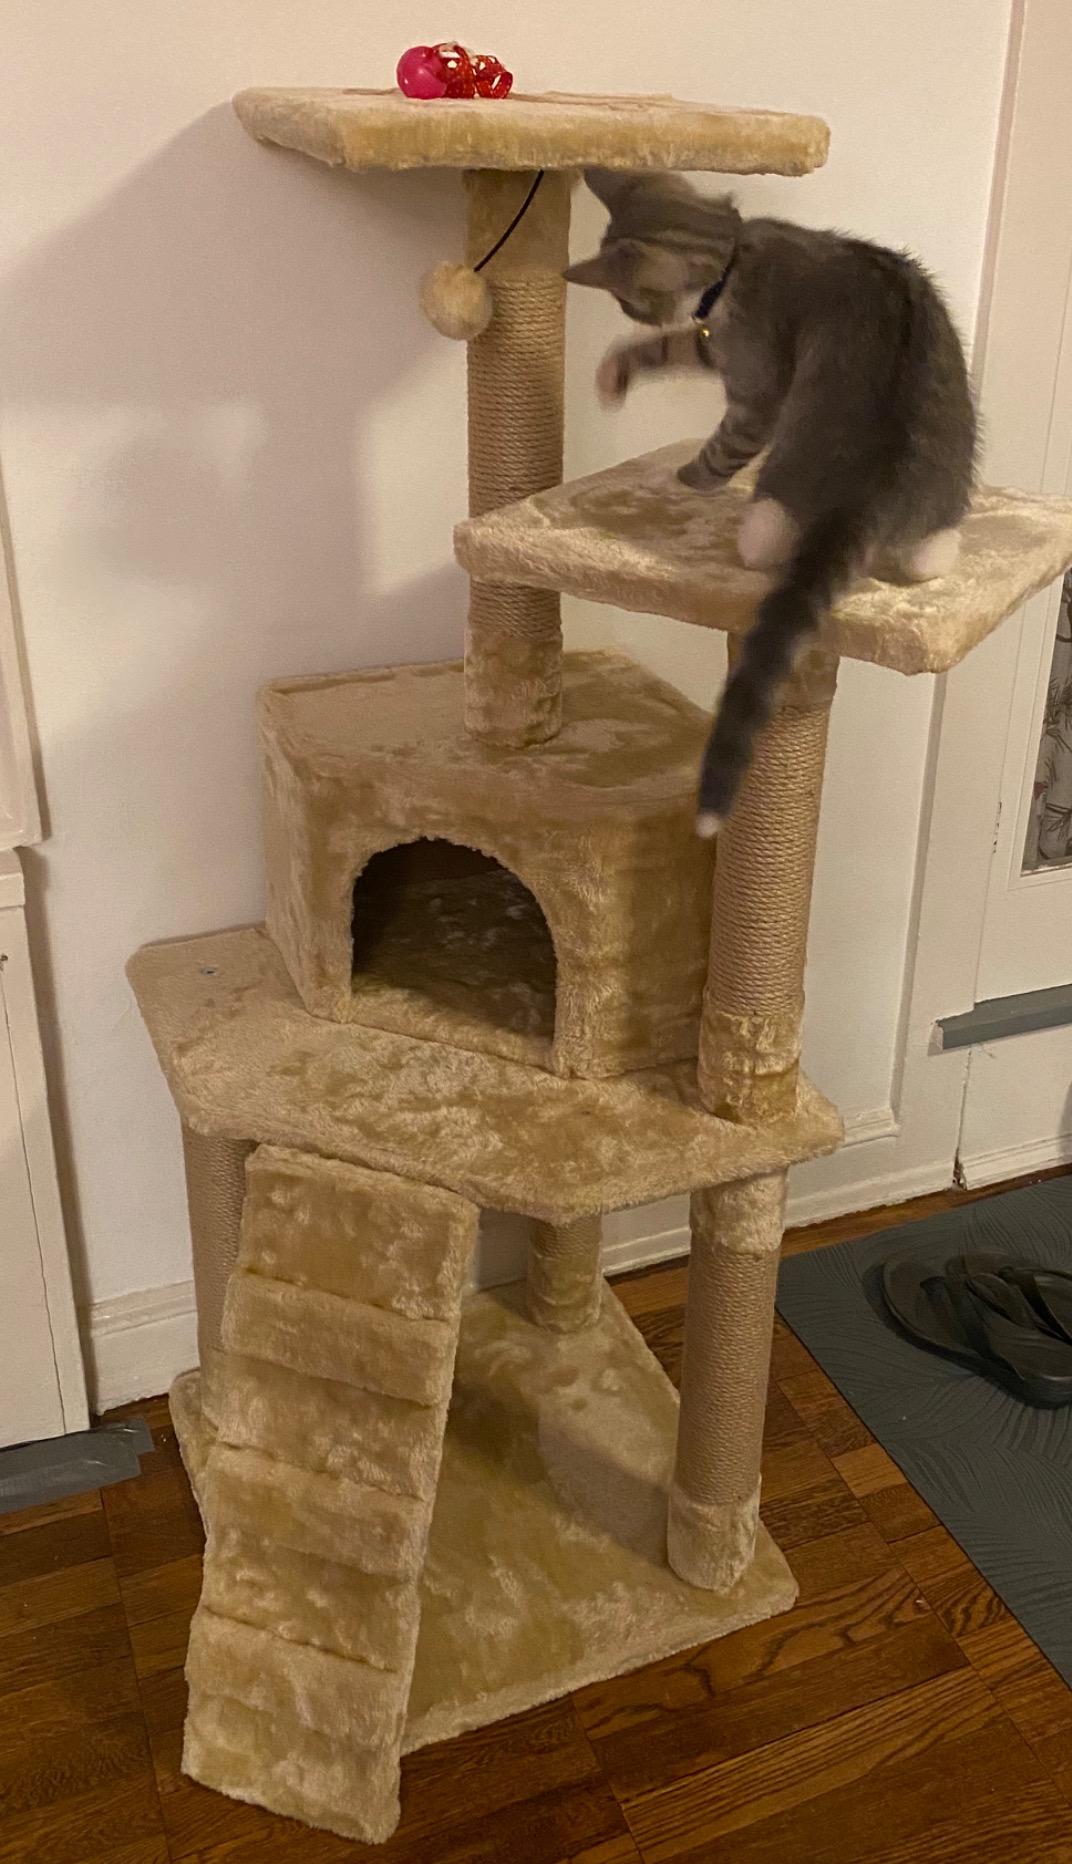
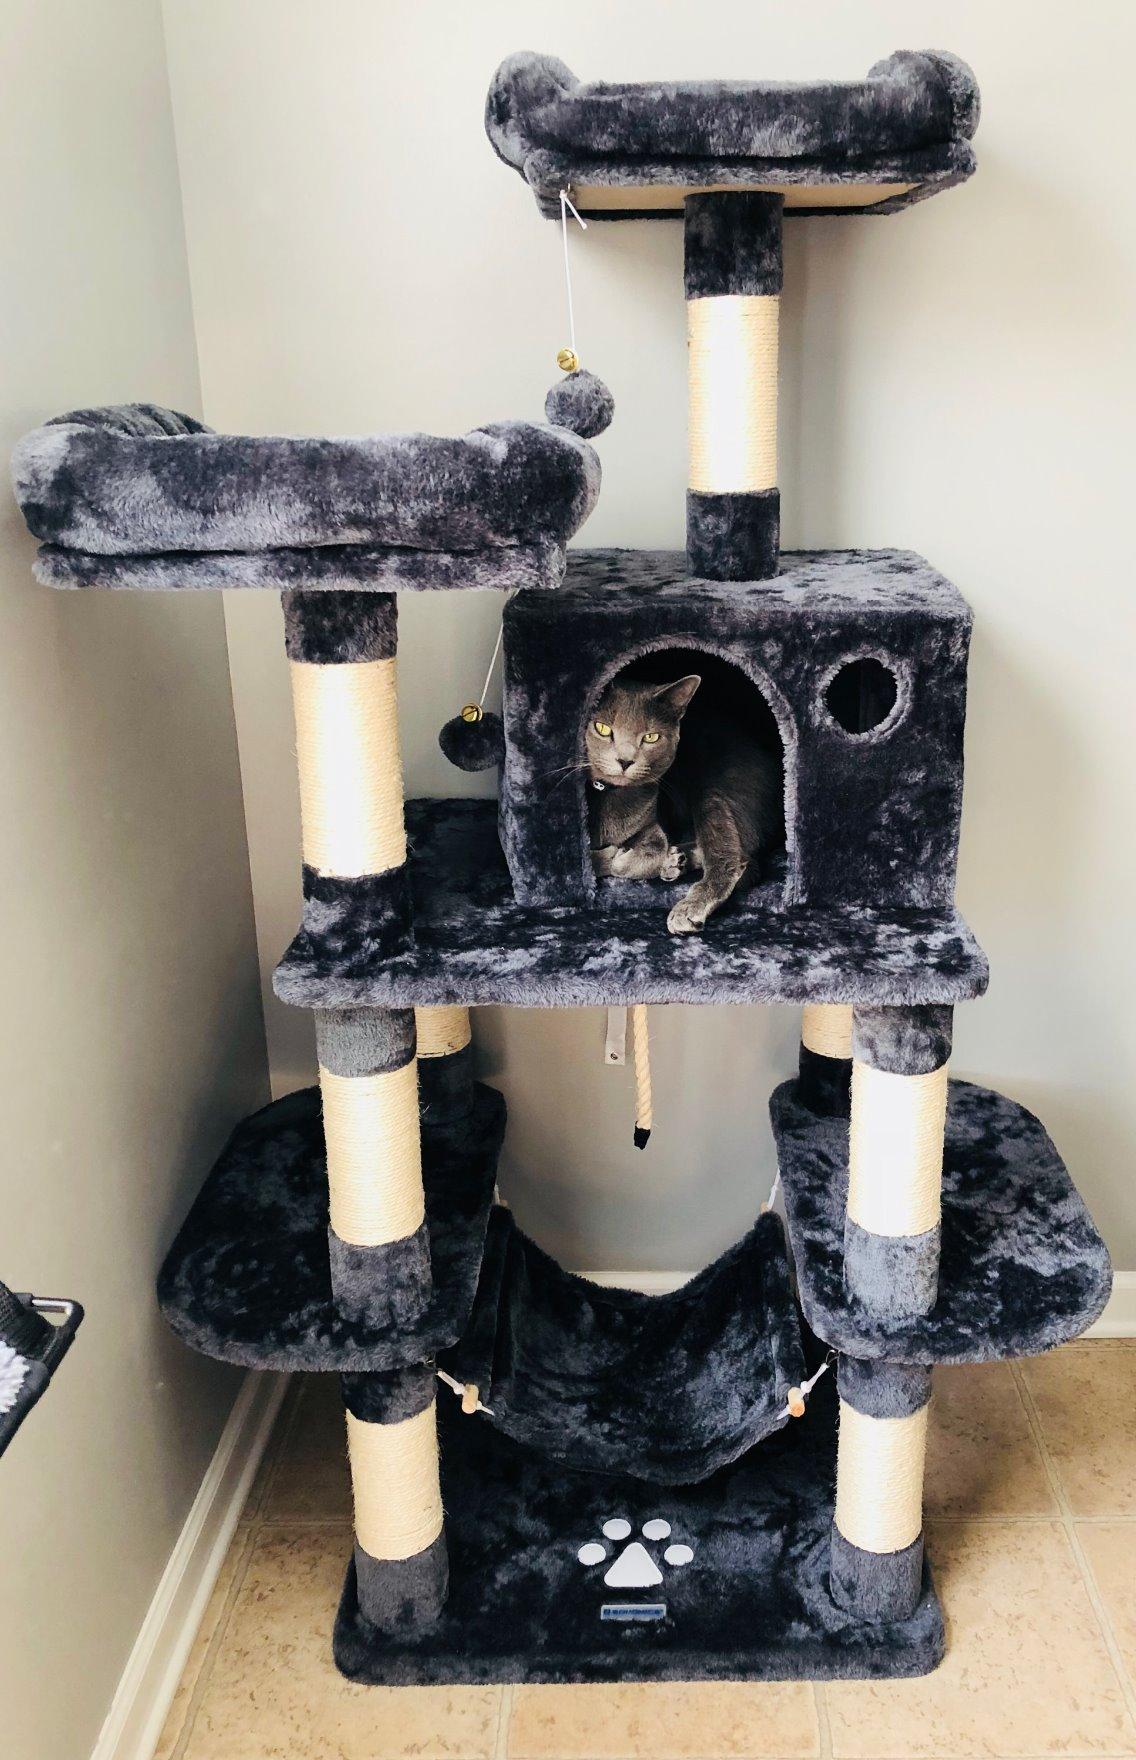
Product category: items_cat tree
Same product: no